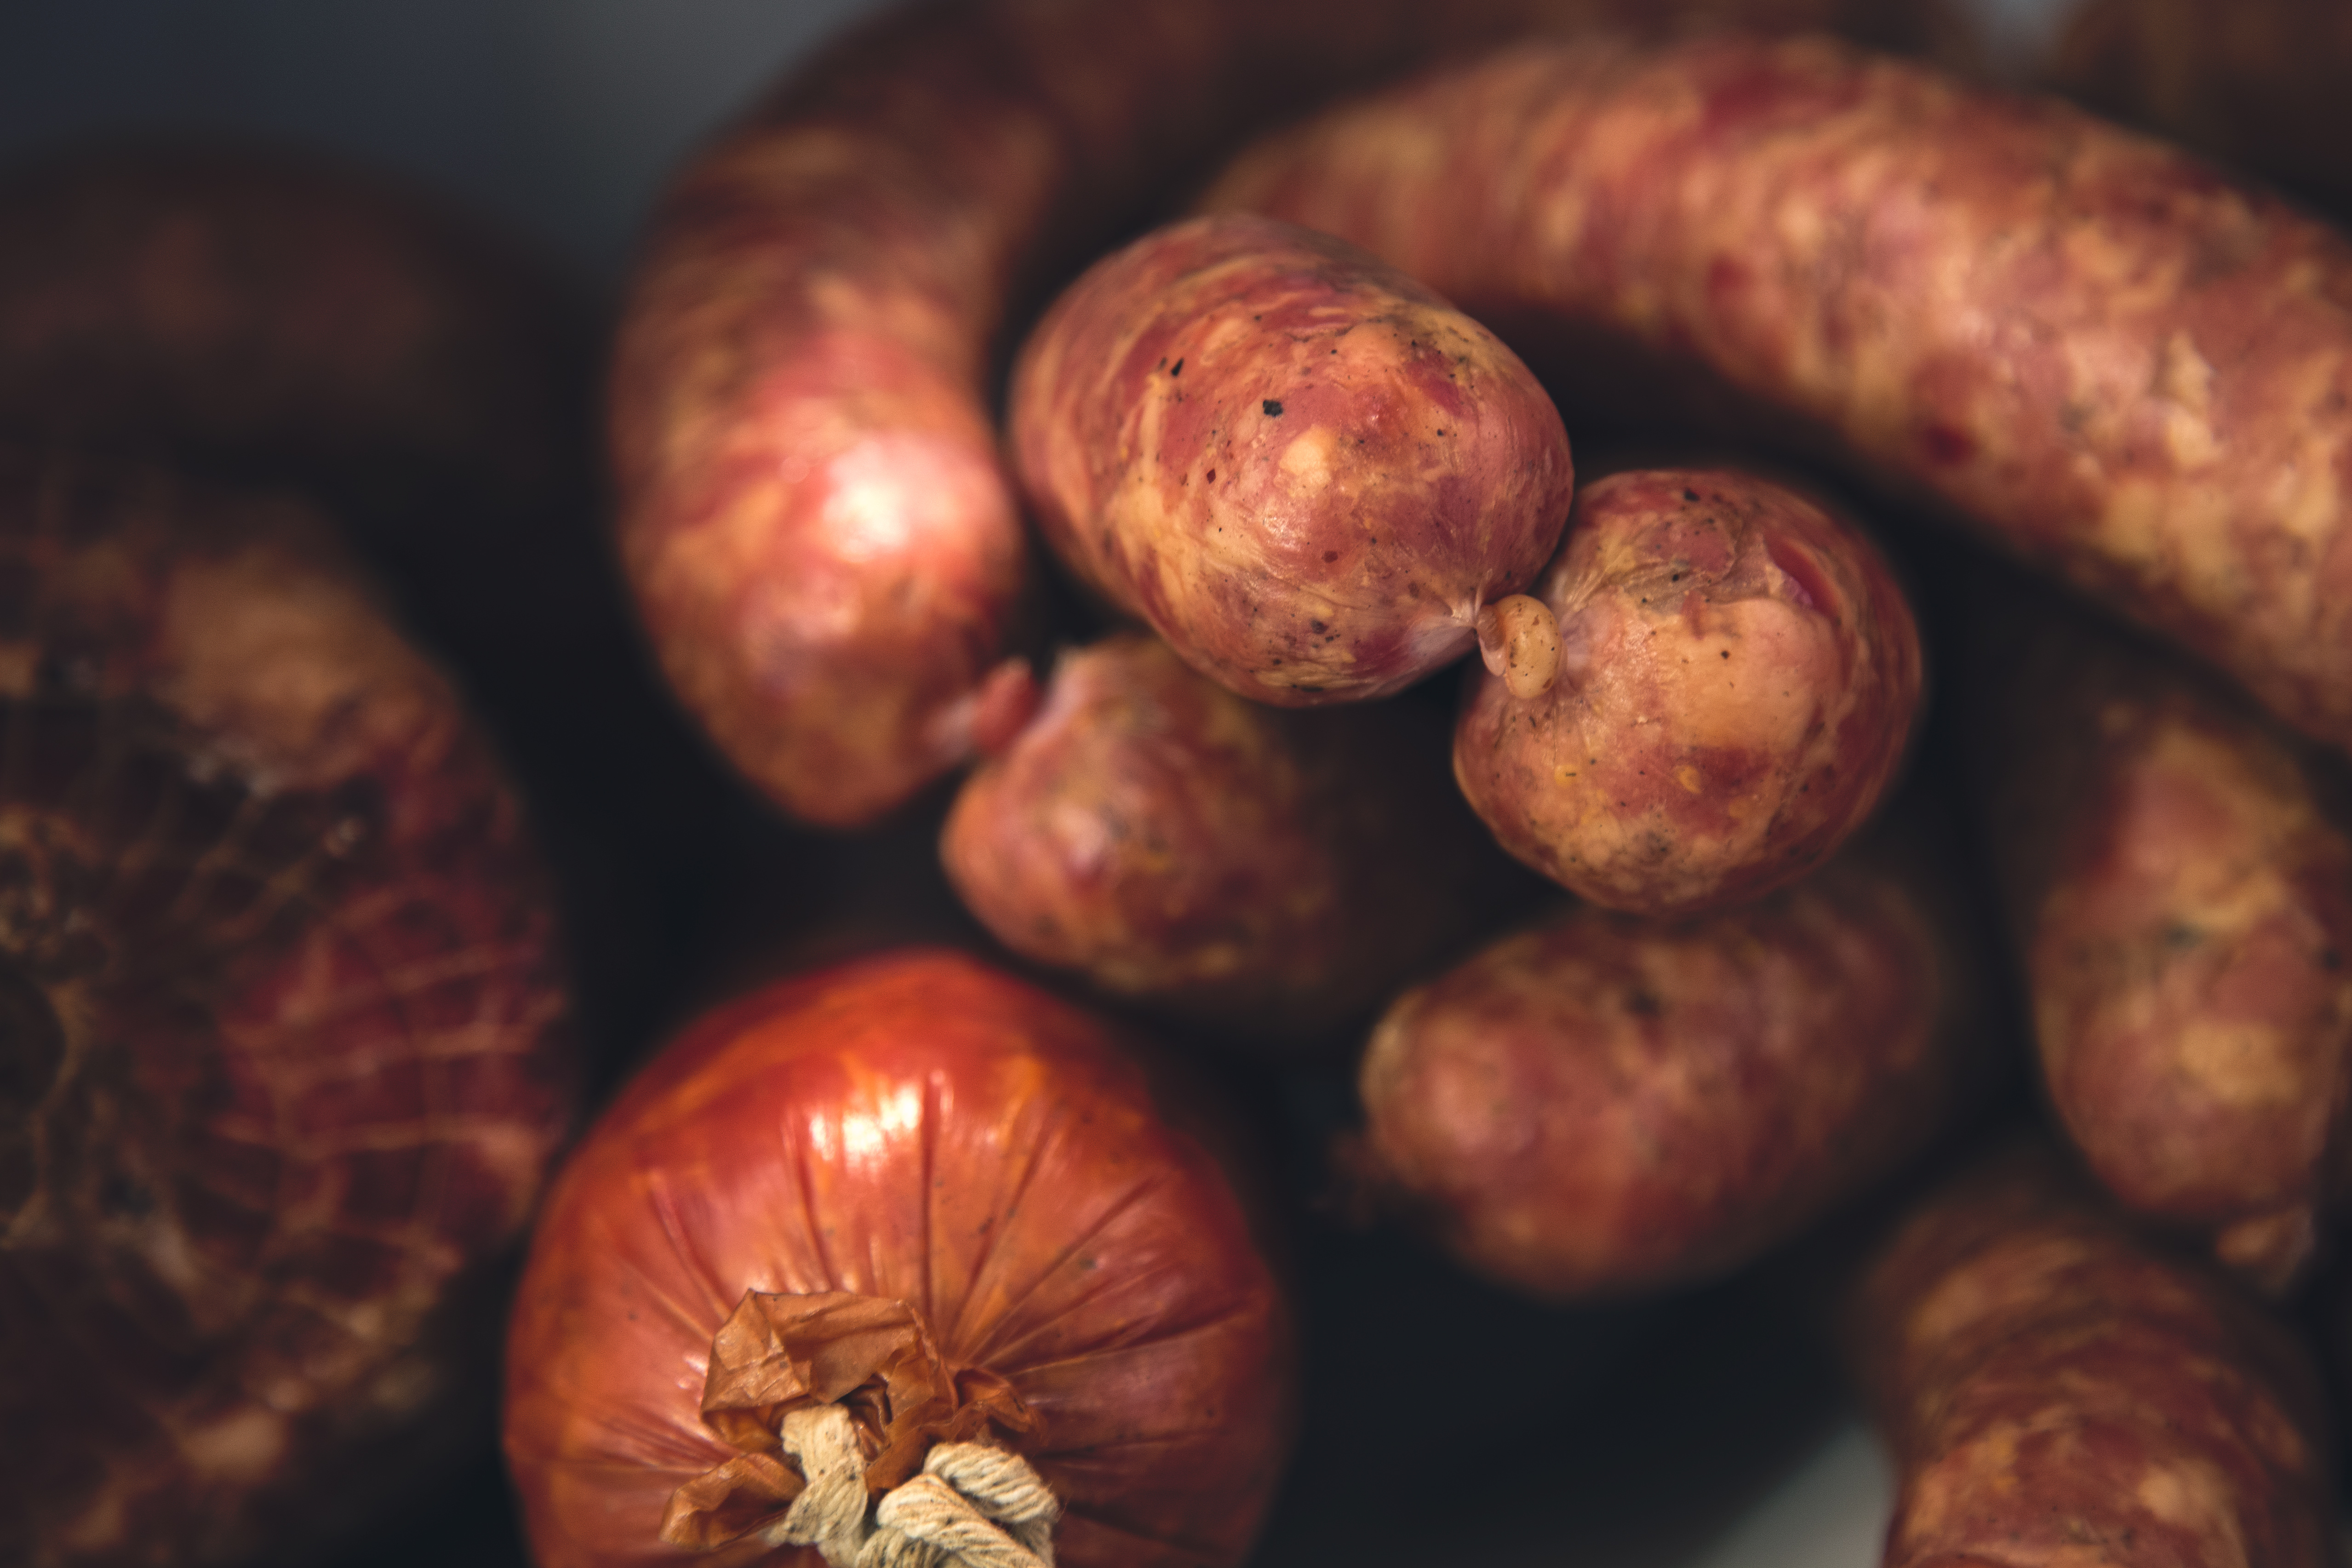
plant, food, produce, vegetable, meat, sausage, flowering plant, sausages, land plant, processed meat